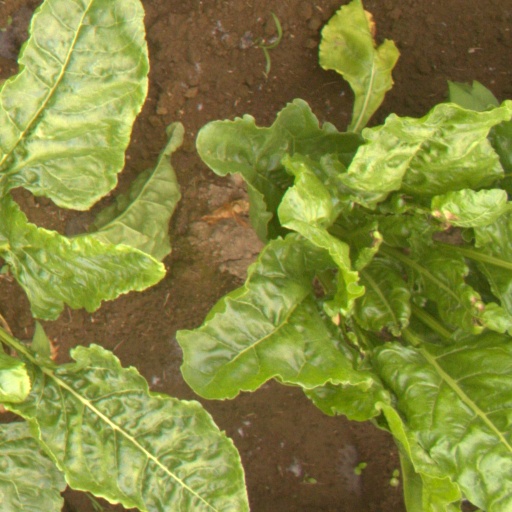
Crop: sugar beet